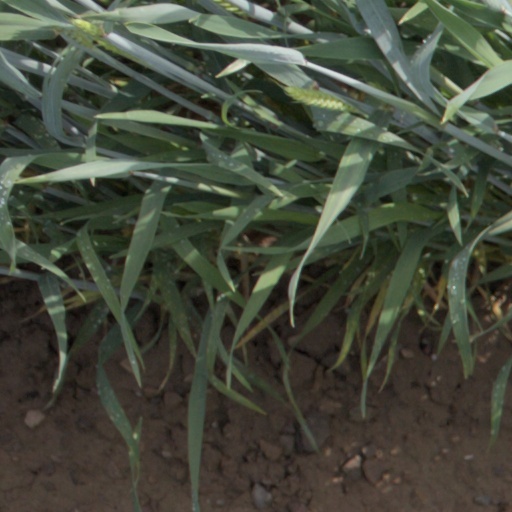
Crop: wheat